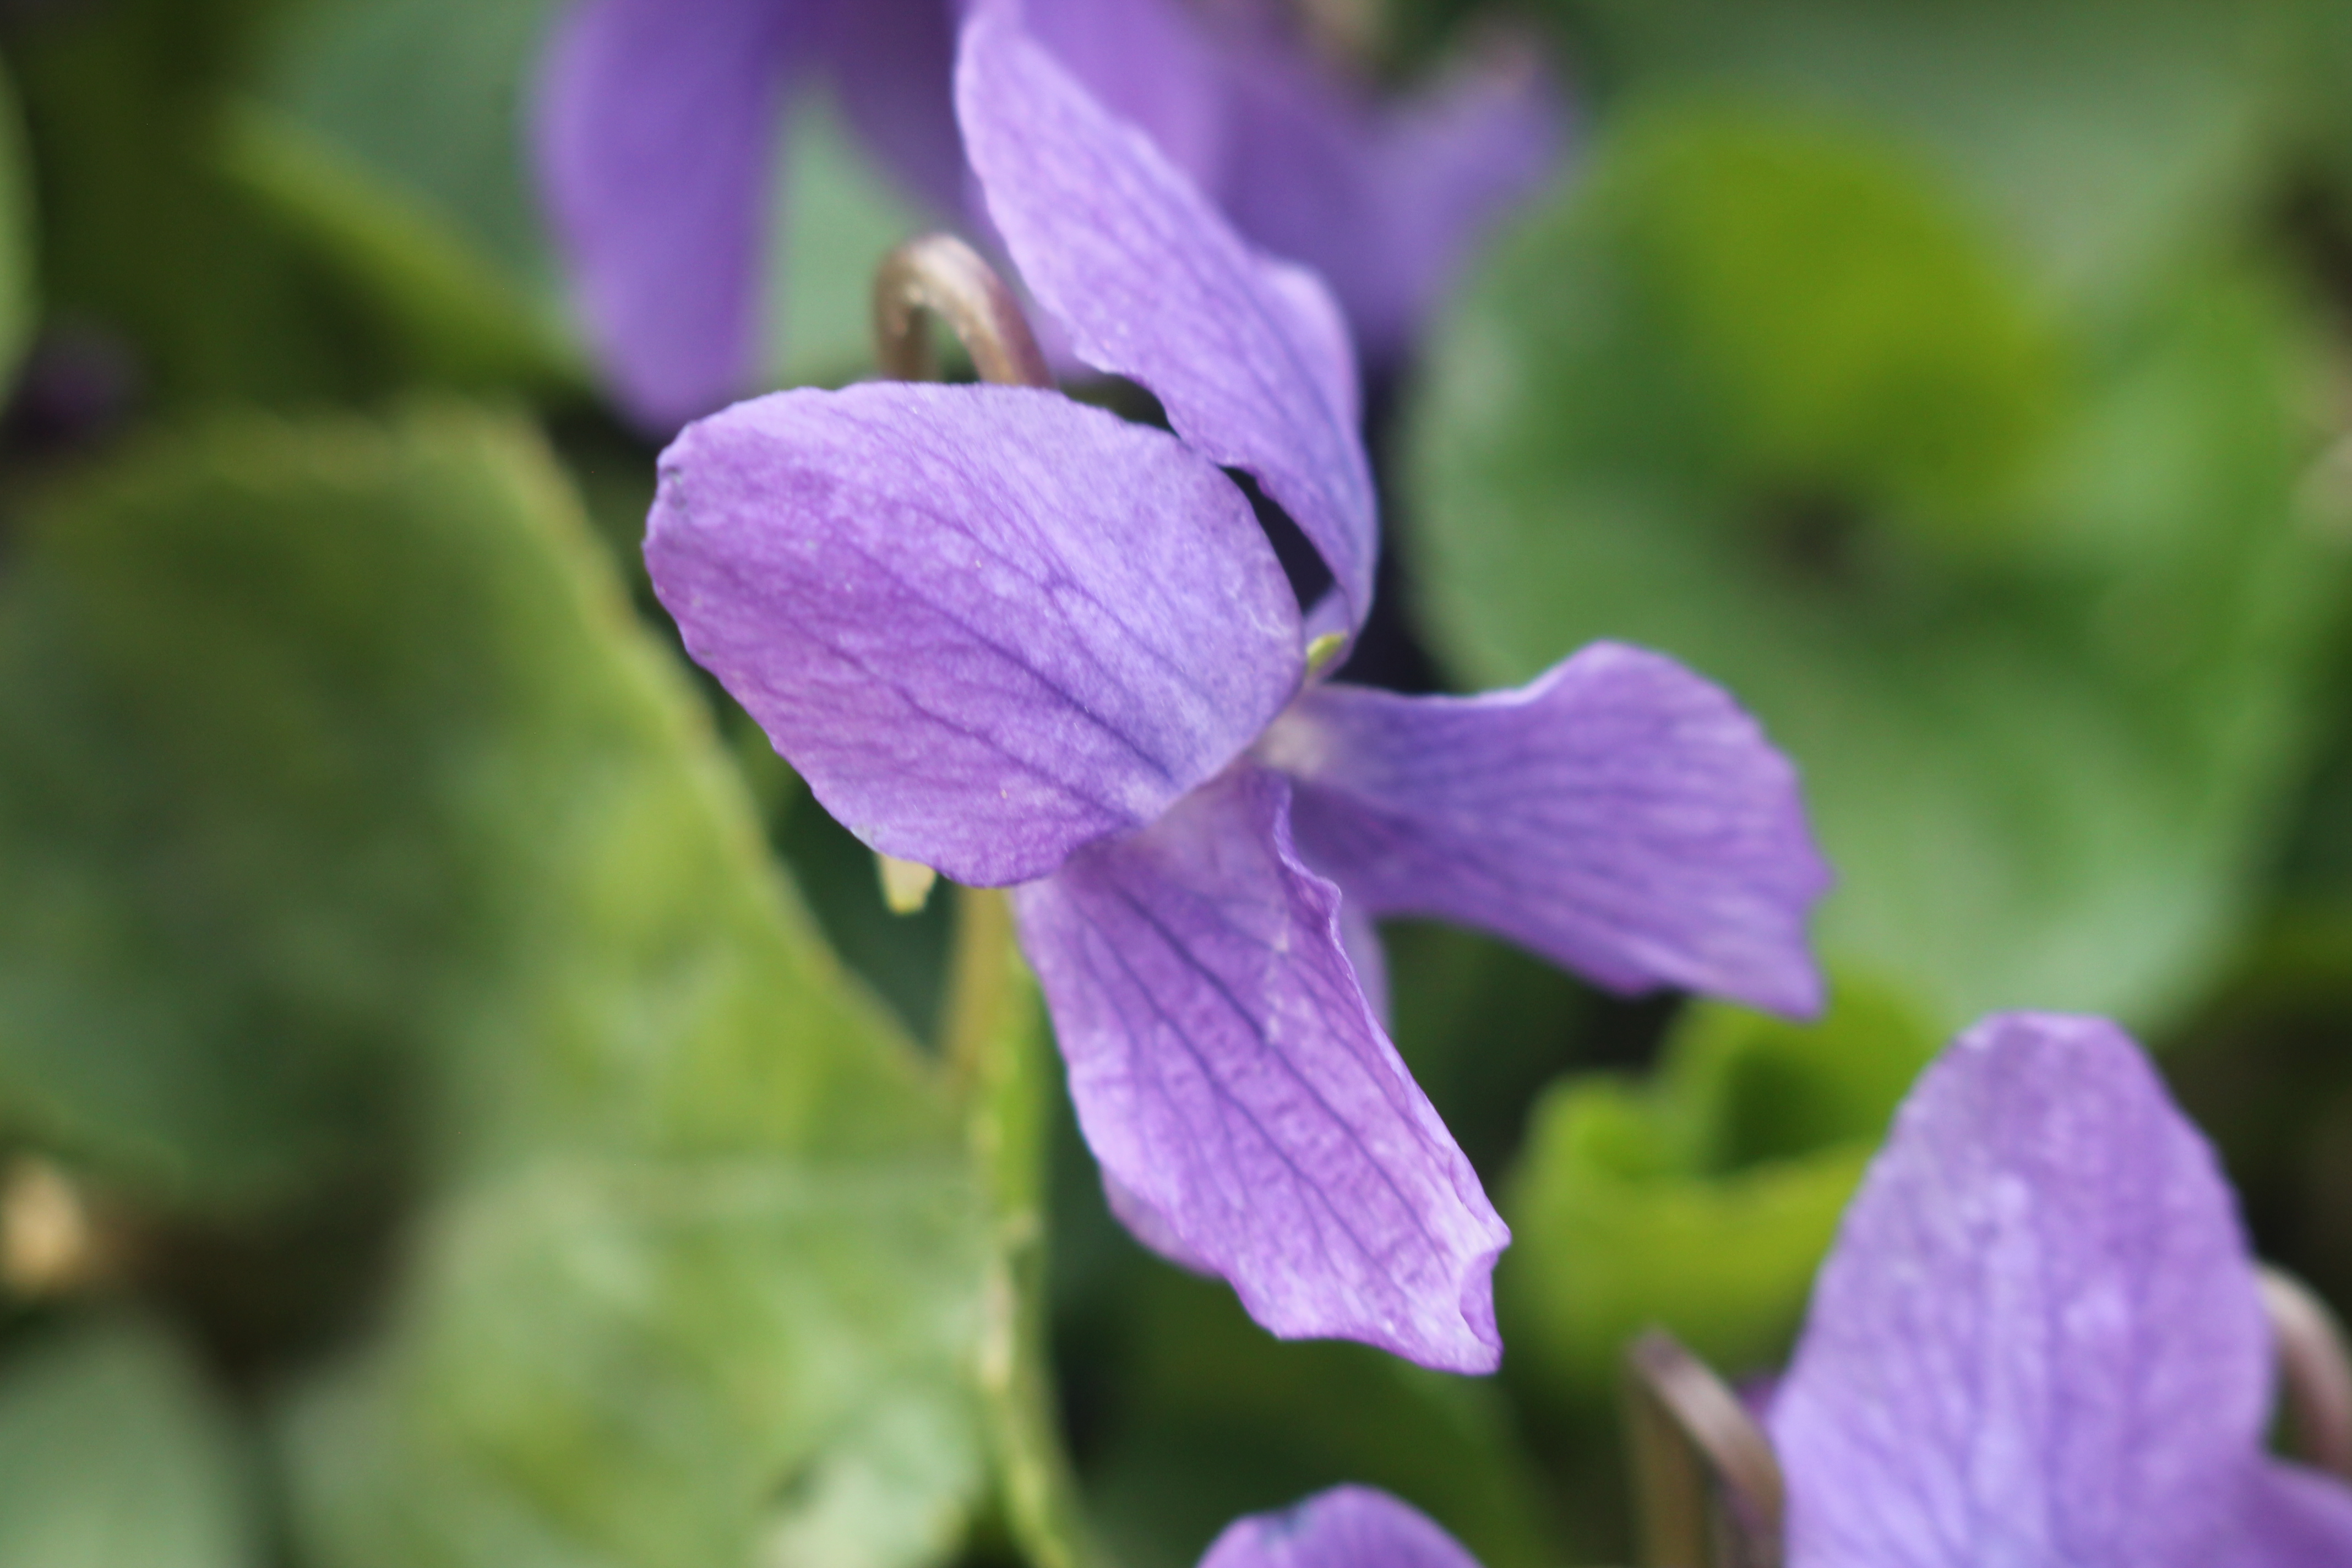
flower, plant, purple, petal, botany, terrestrial plant, violet, groundcover, flowering plant, Pedicel, close up, annual plant, grass, macro photography, wildflower, longstem marsh violet, spiderwort, herb, Acanthus family, plant stem, subshrub, violet family, bellflower family, dayflower, iris, gentian family, lobelia